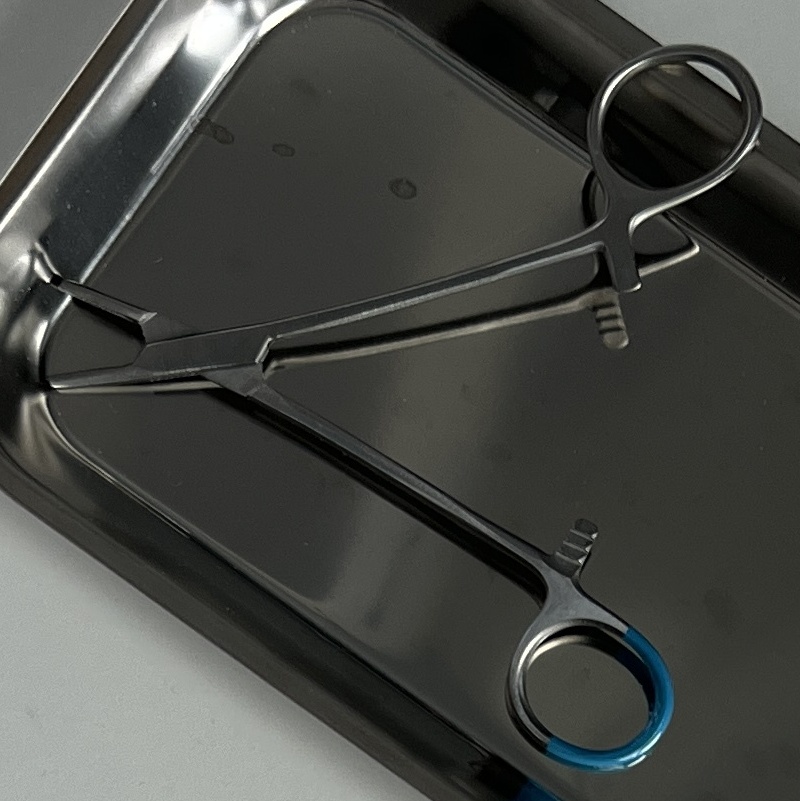
Hinged instrument state: open